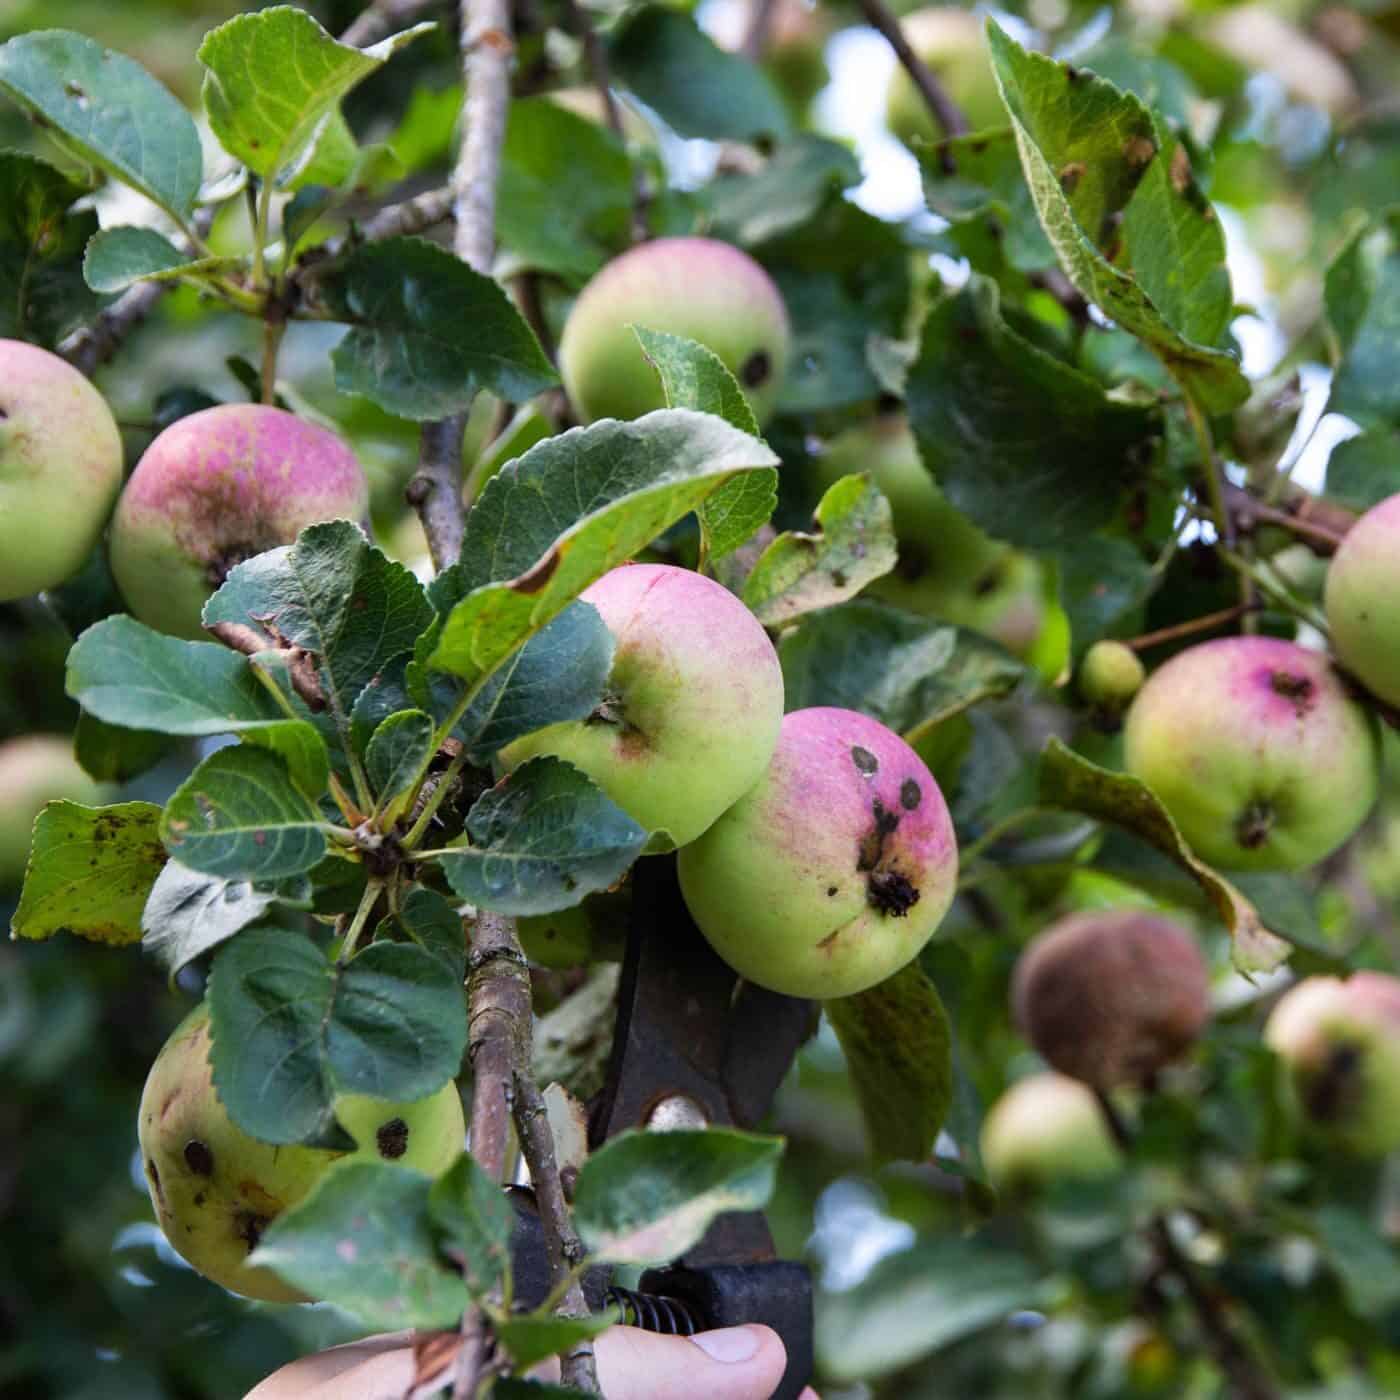
Plant: Apple
Disease: apple scab